Terry Higgins

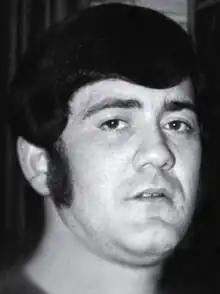

Terrence Lionel Seymour Higgins (10 June 1945 – 4 July 1982) was among the first people known to die of an AIDS-related illness in the United Kingdom.